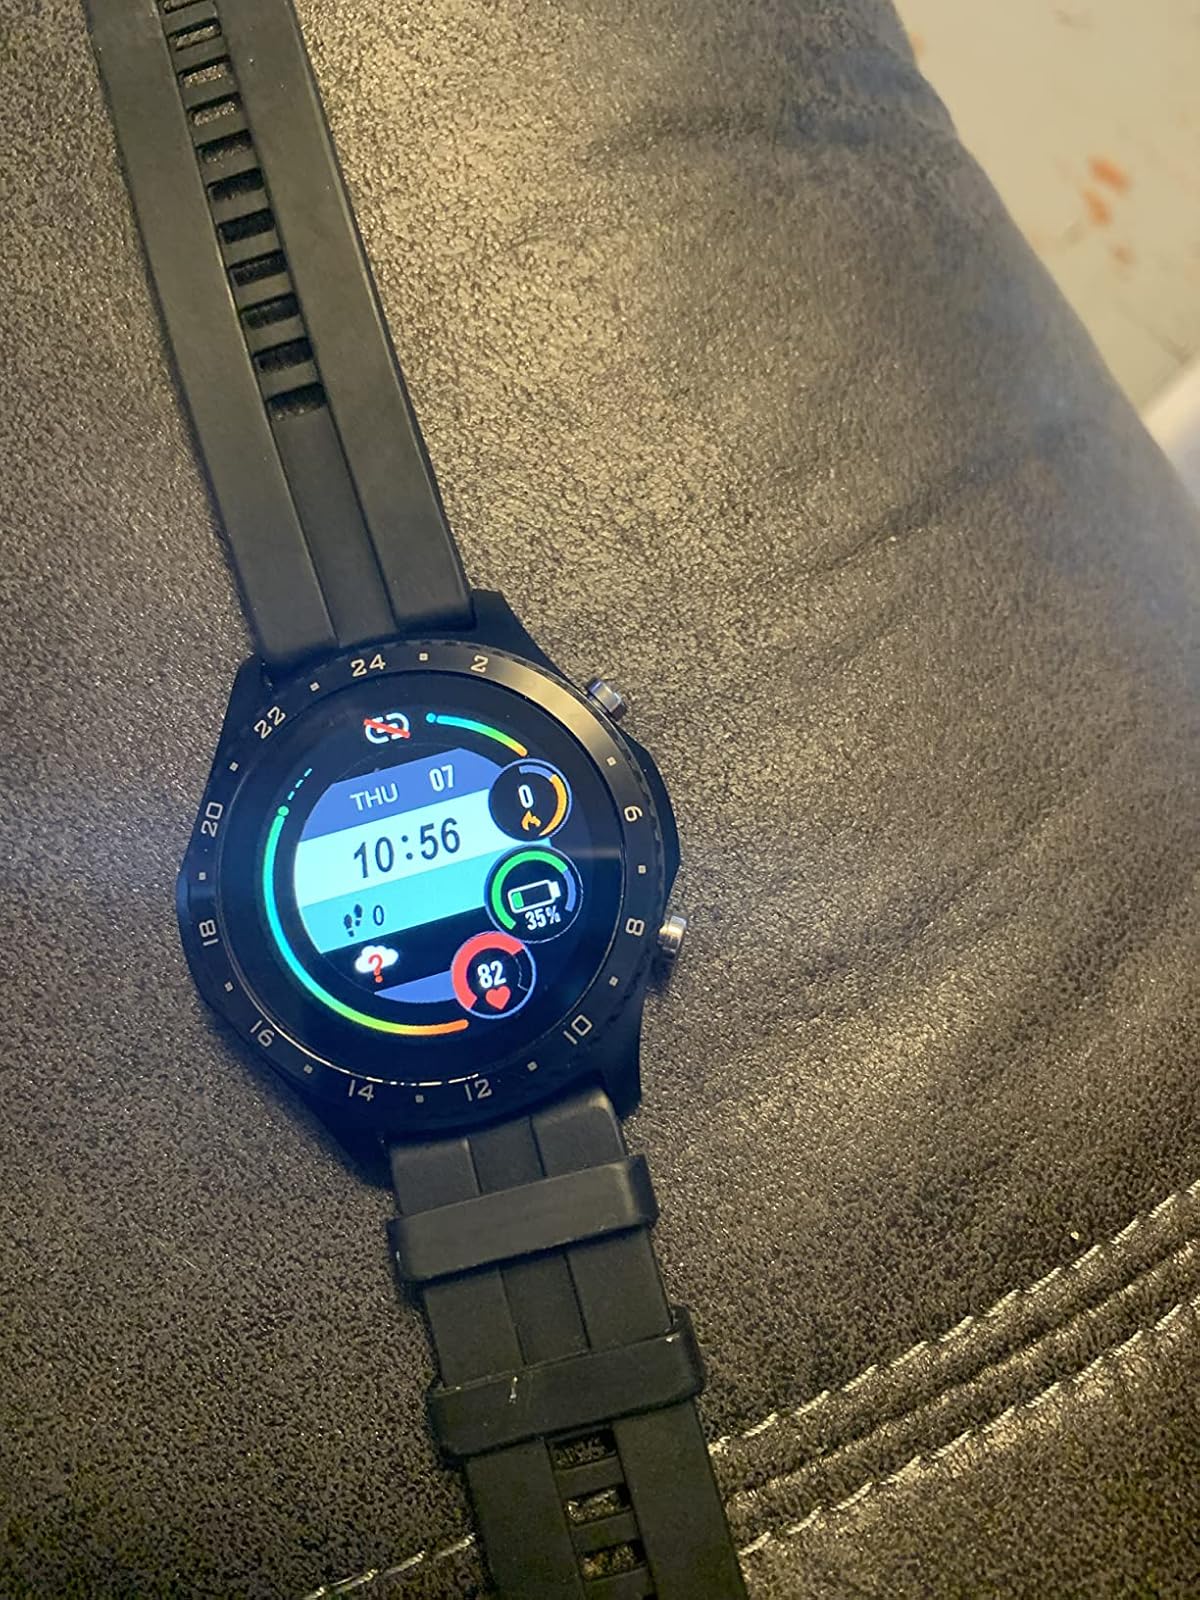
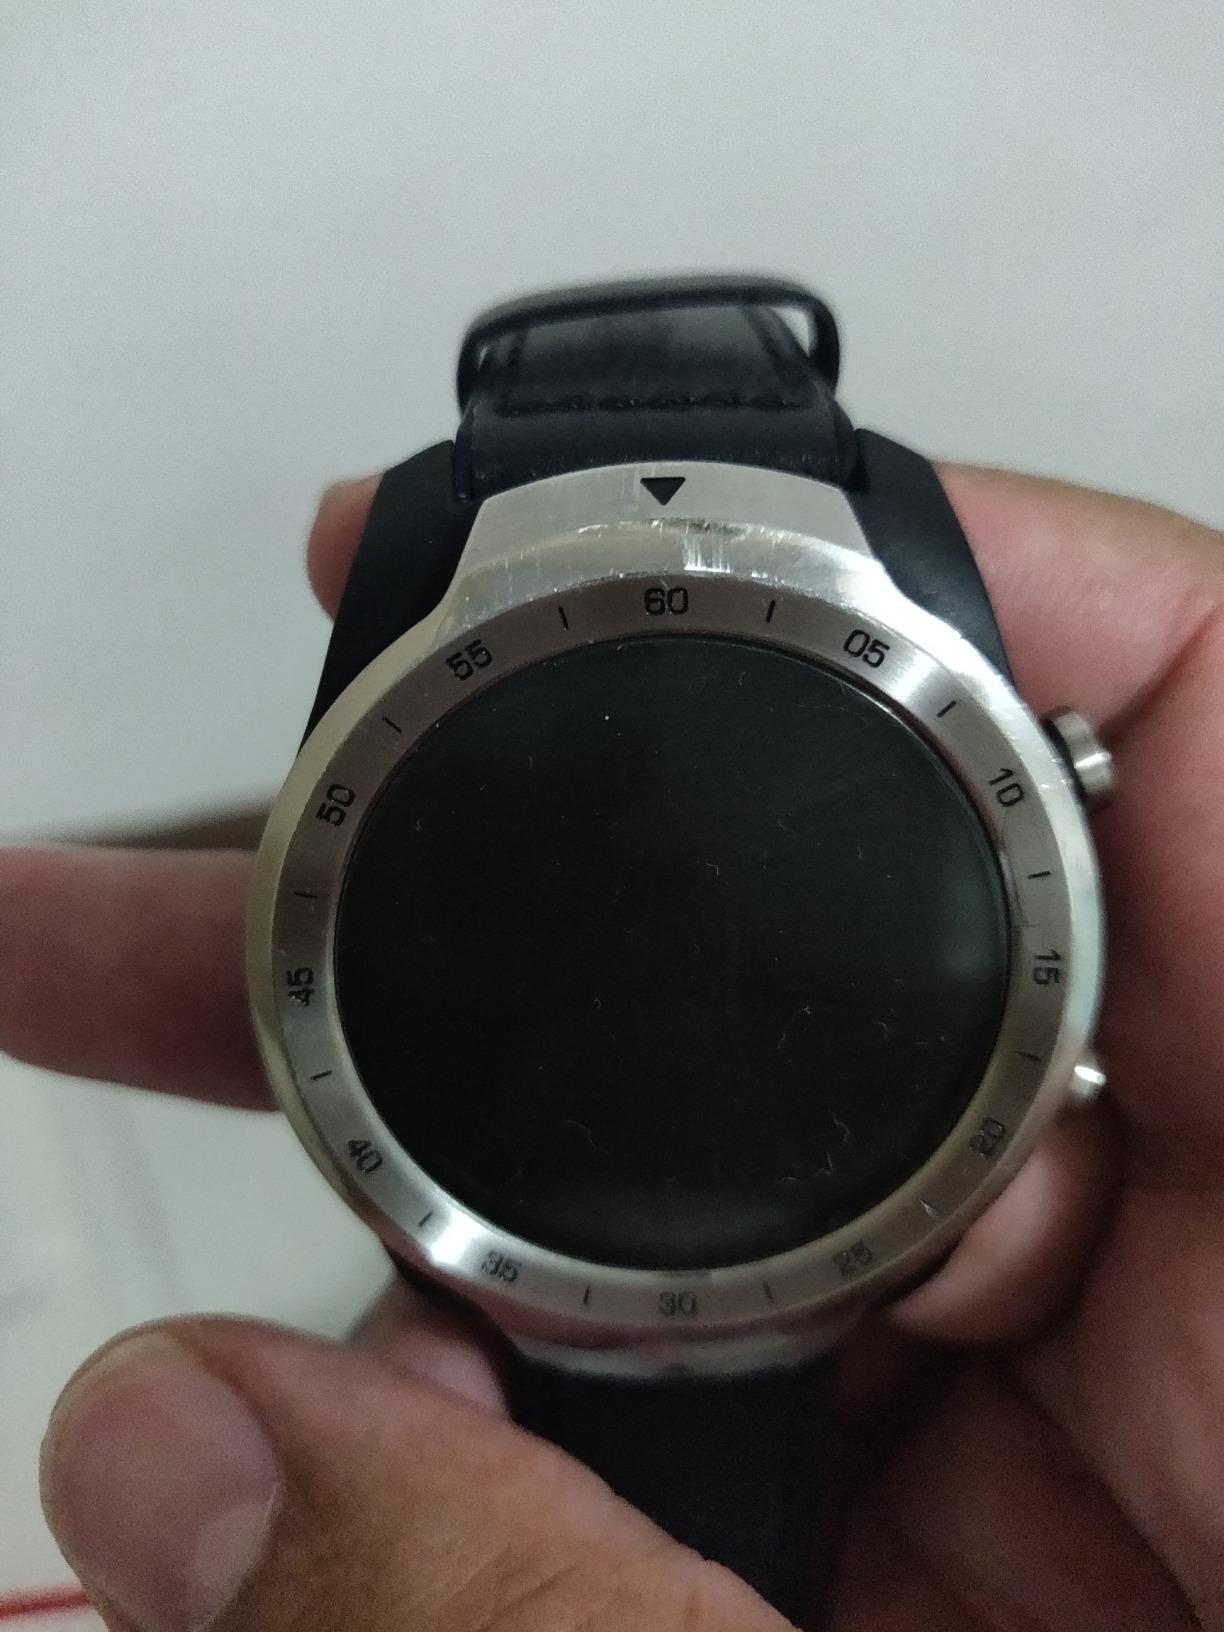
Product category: smartwatch
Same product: no